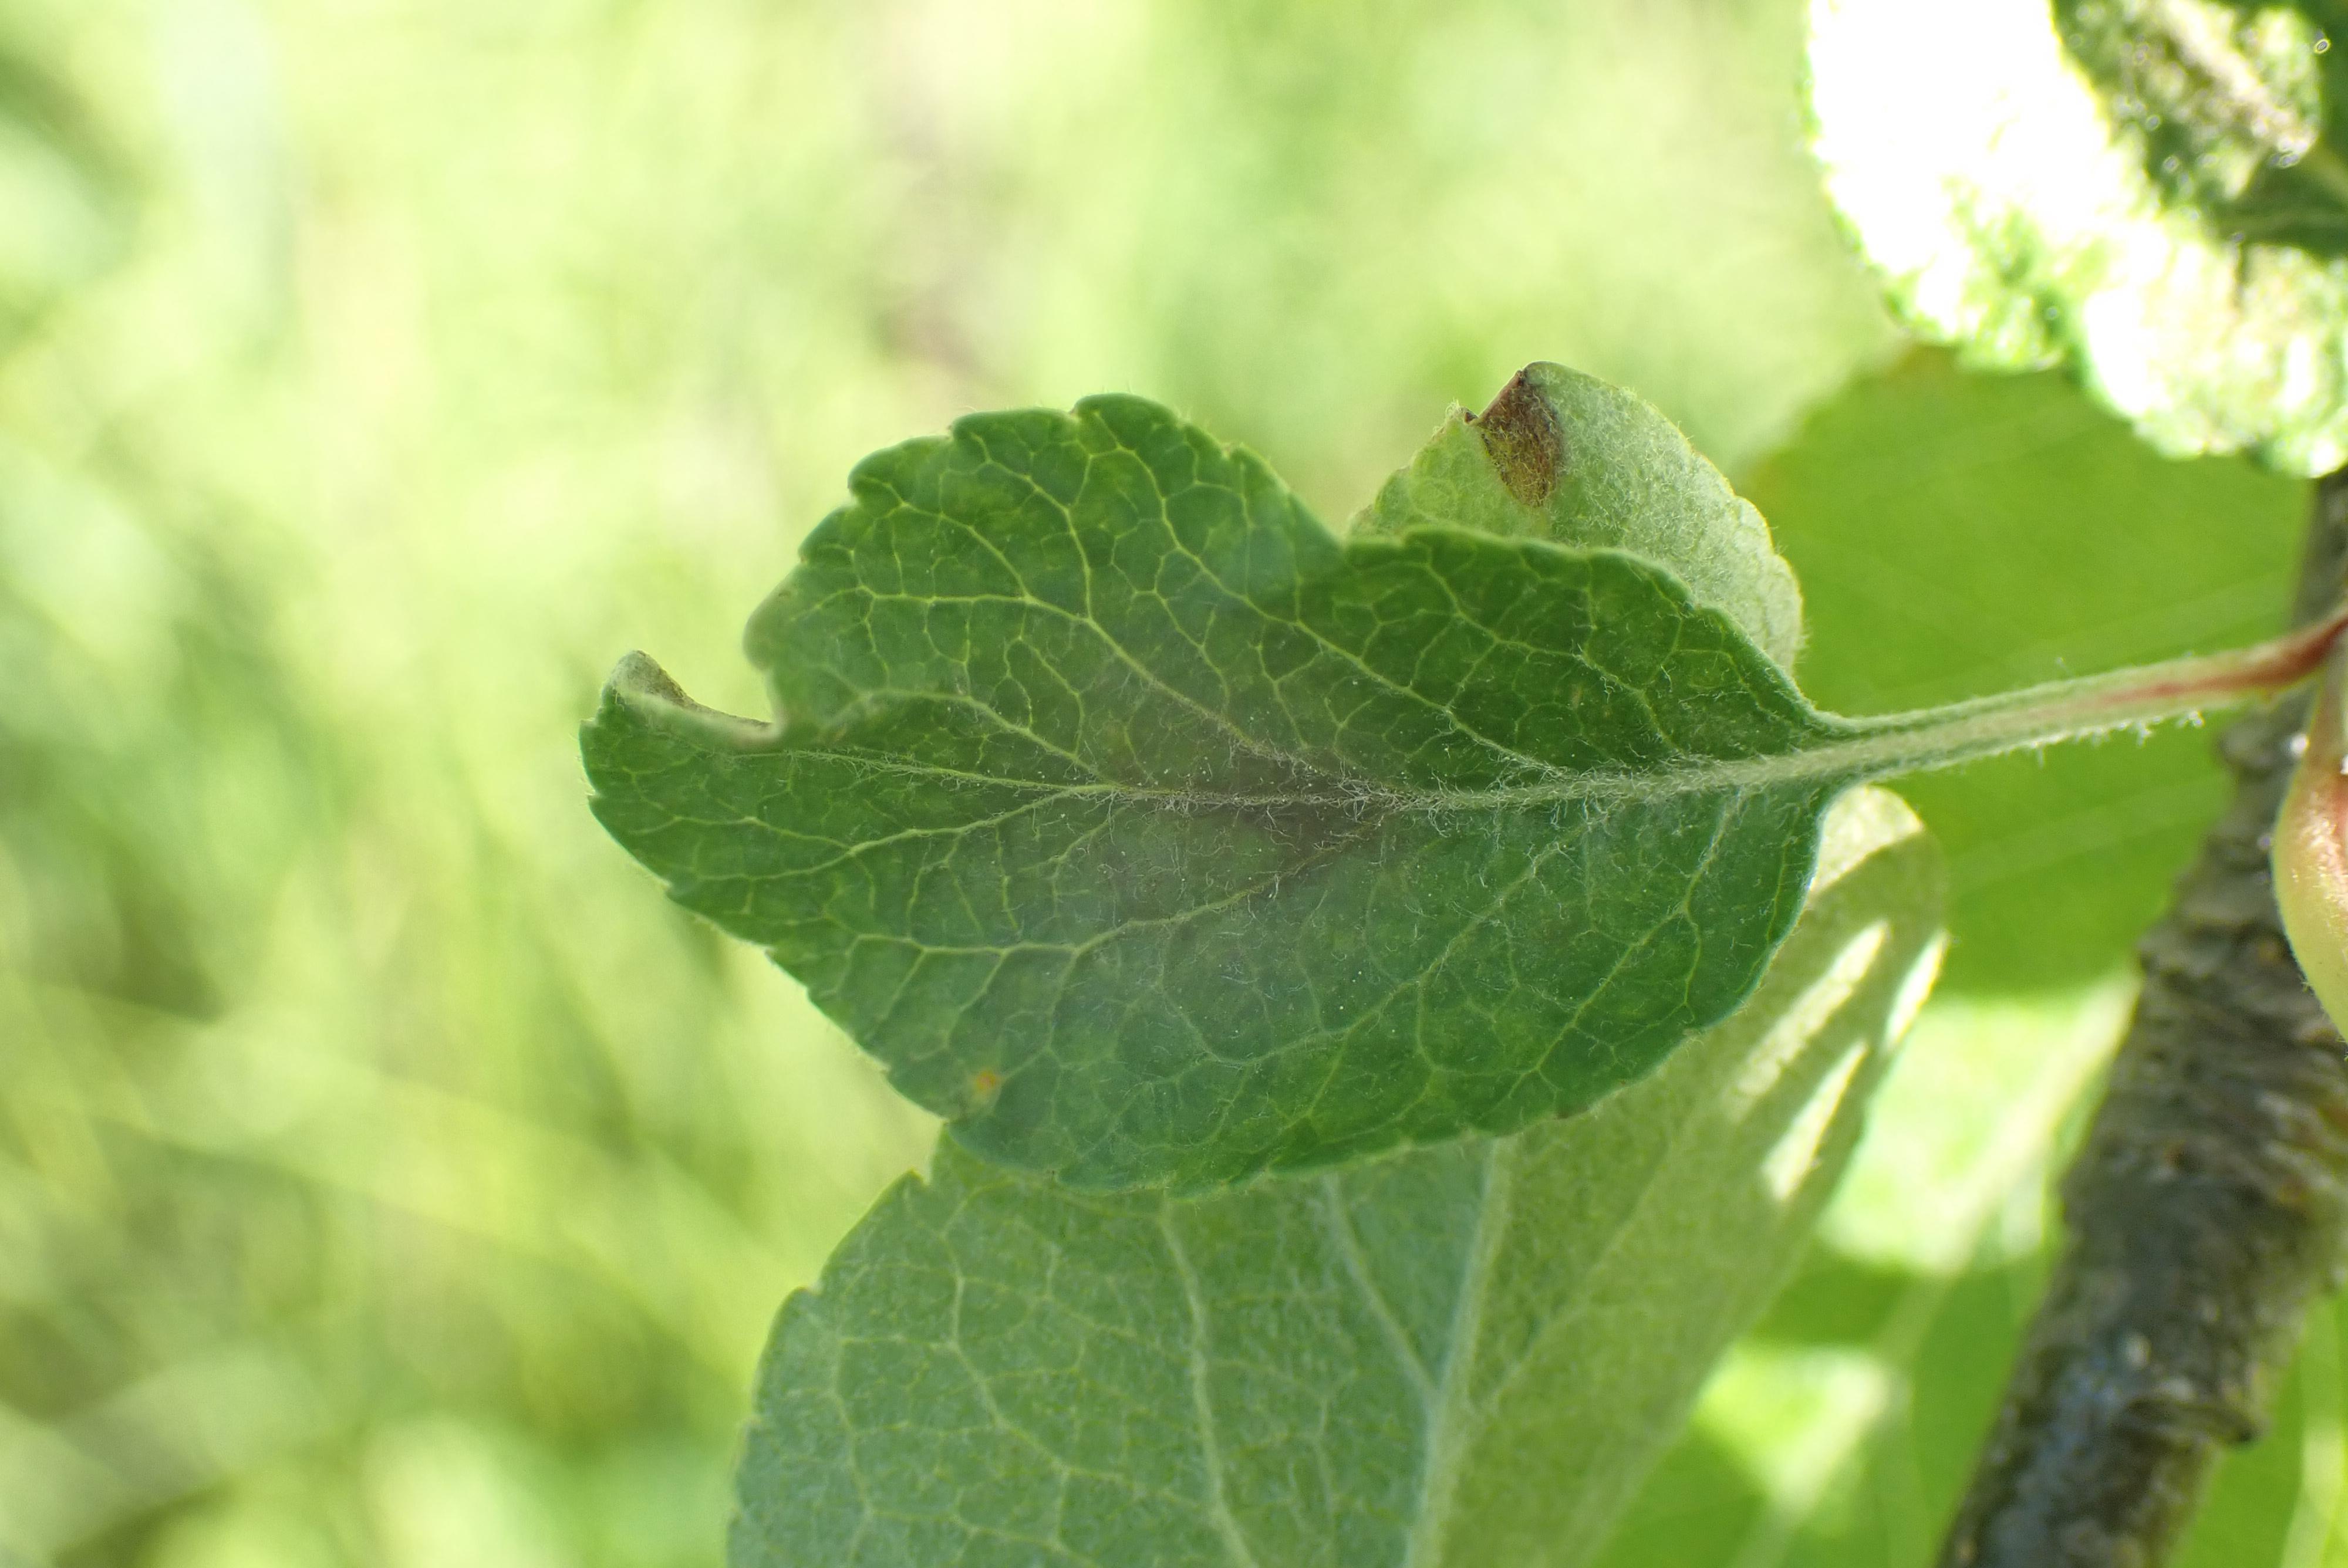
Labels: scab